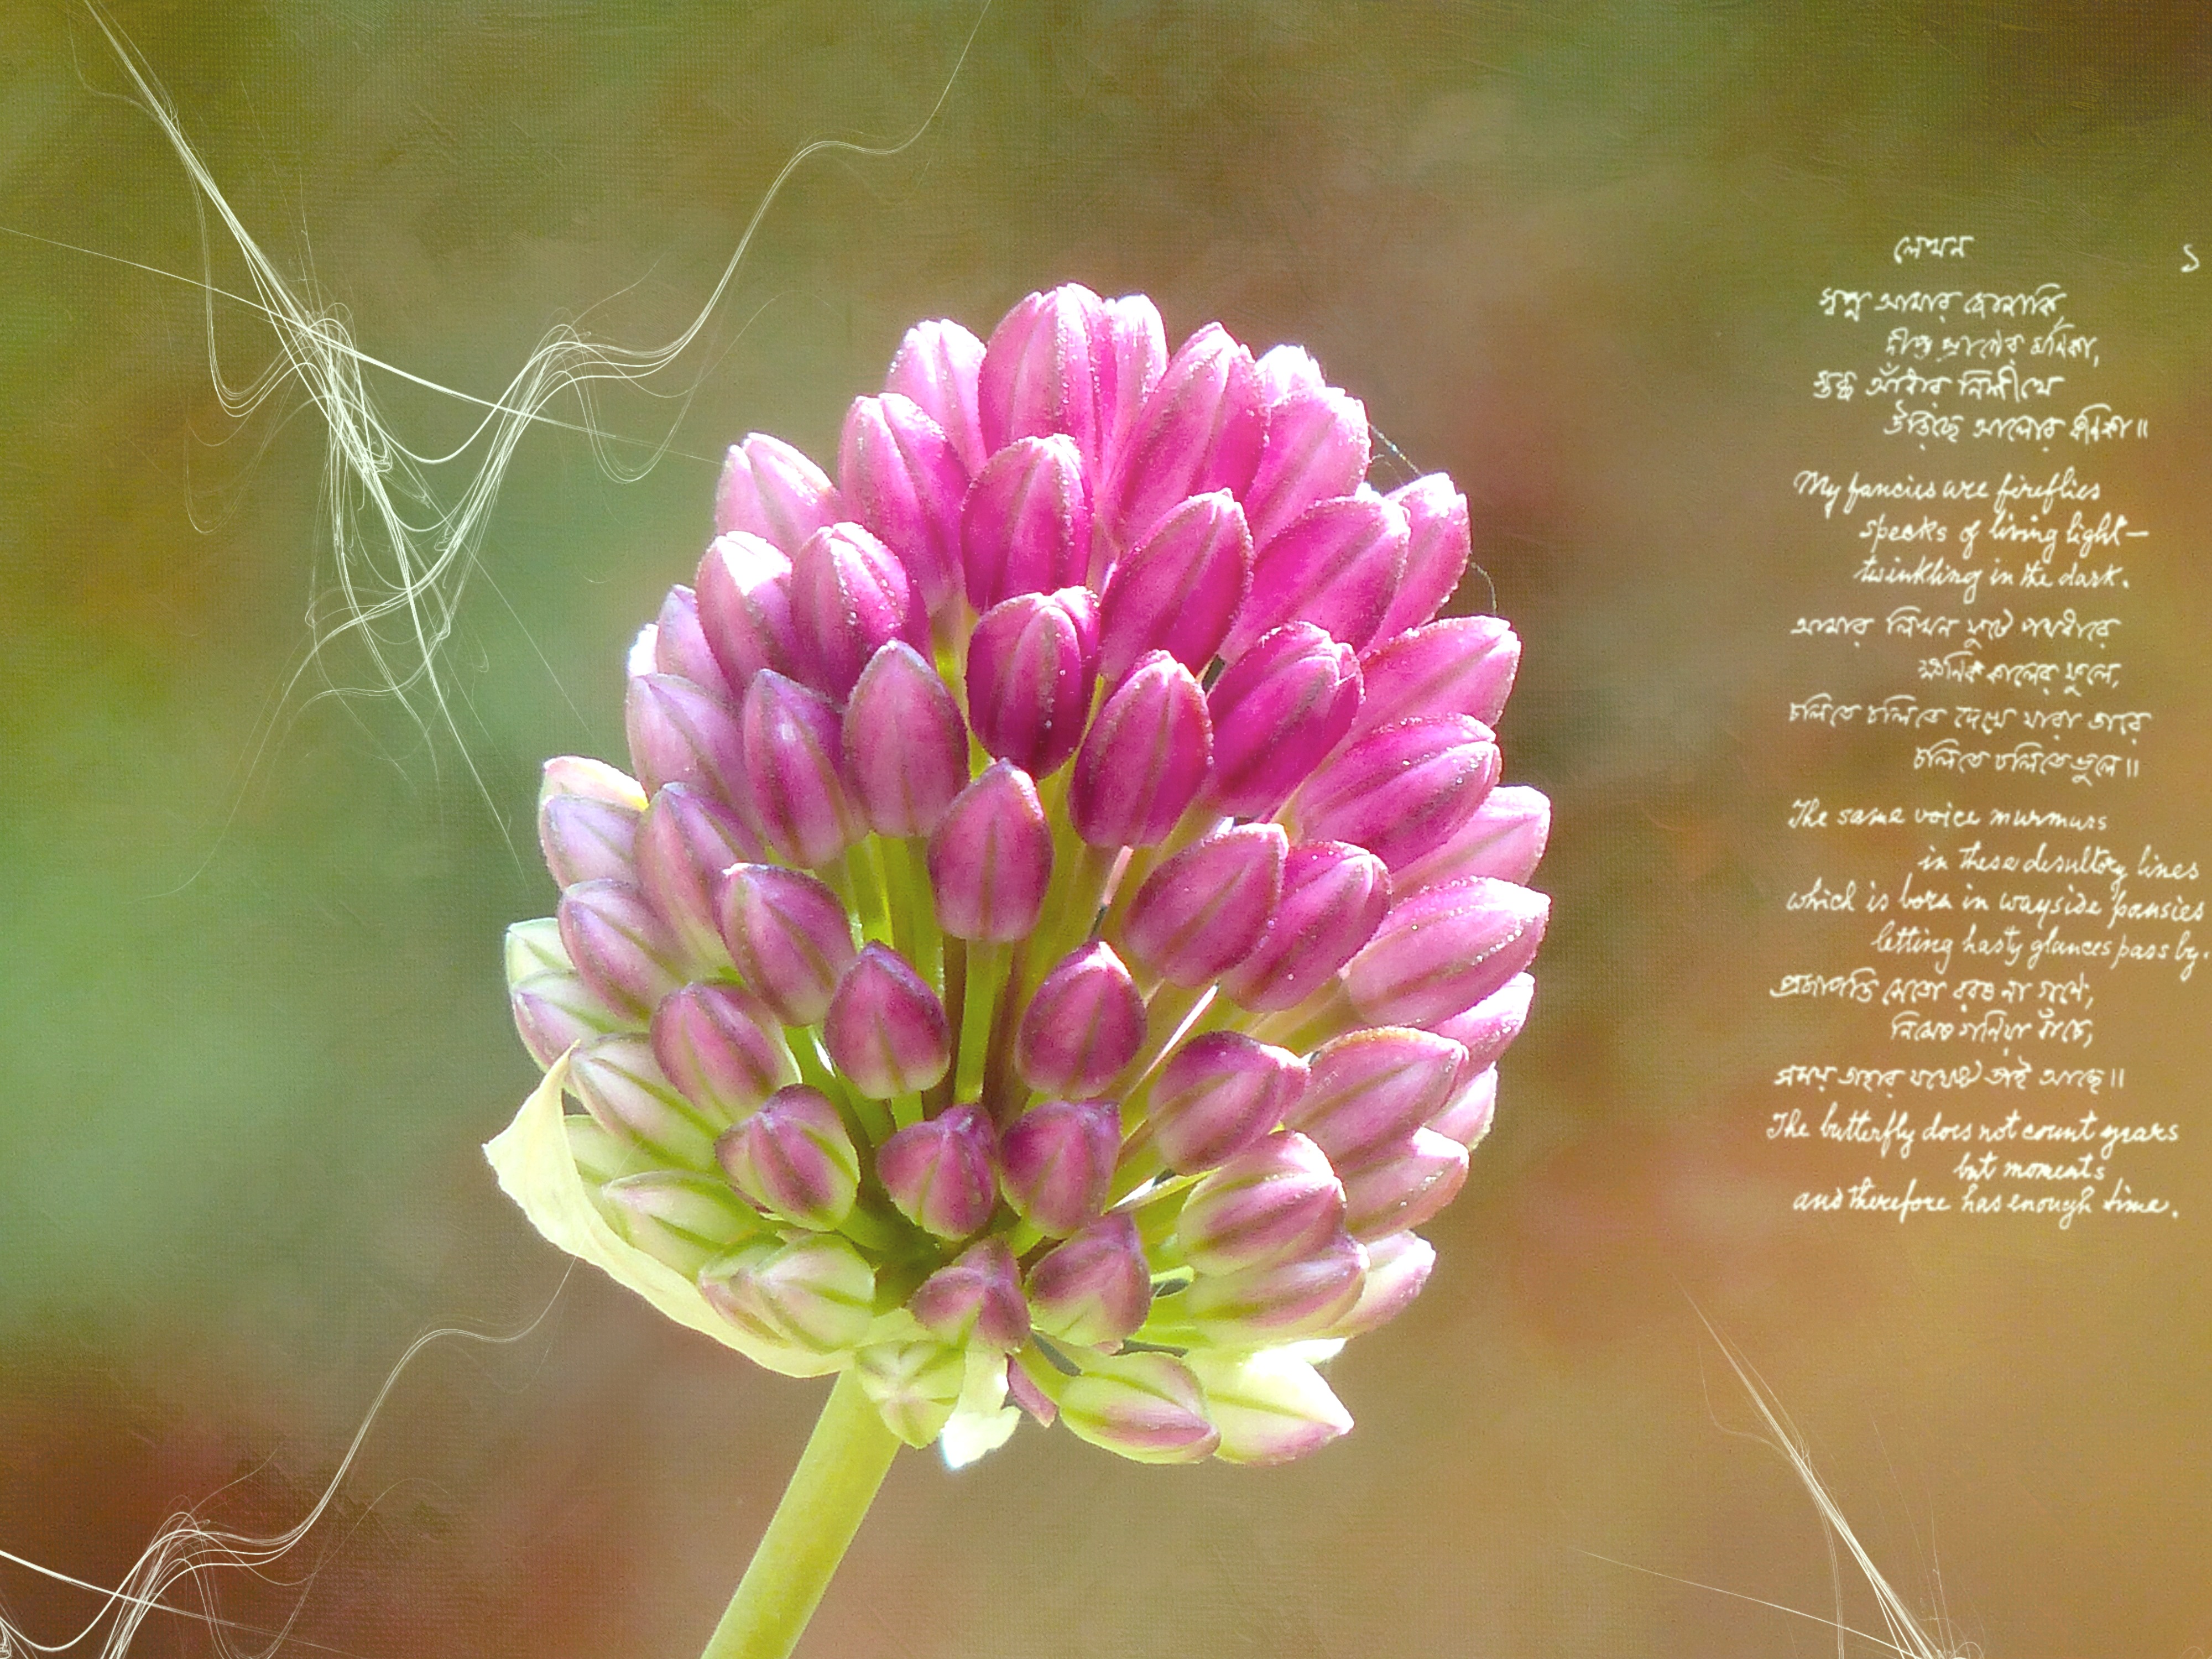
blossom, plant, flower, petal, bloom, botany, pink, flora, wildflower, leek, greeting card, macro photography, flowering plant, daisy family, ball leek, leek flower, plant stem, land plant